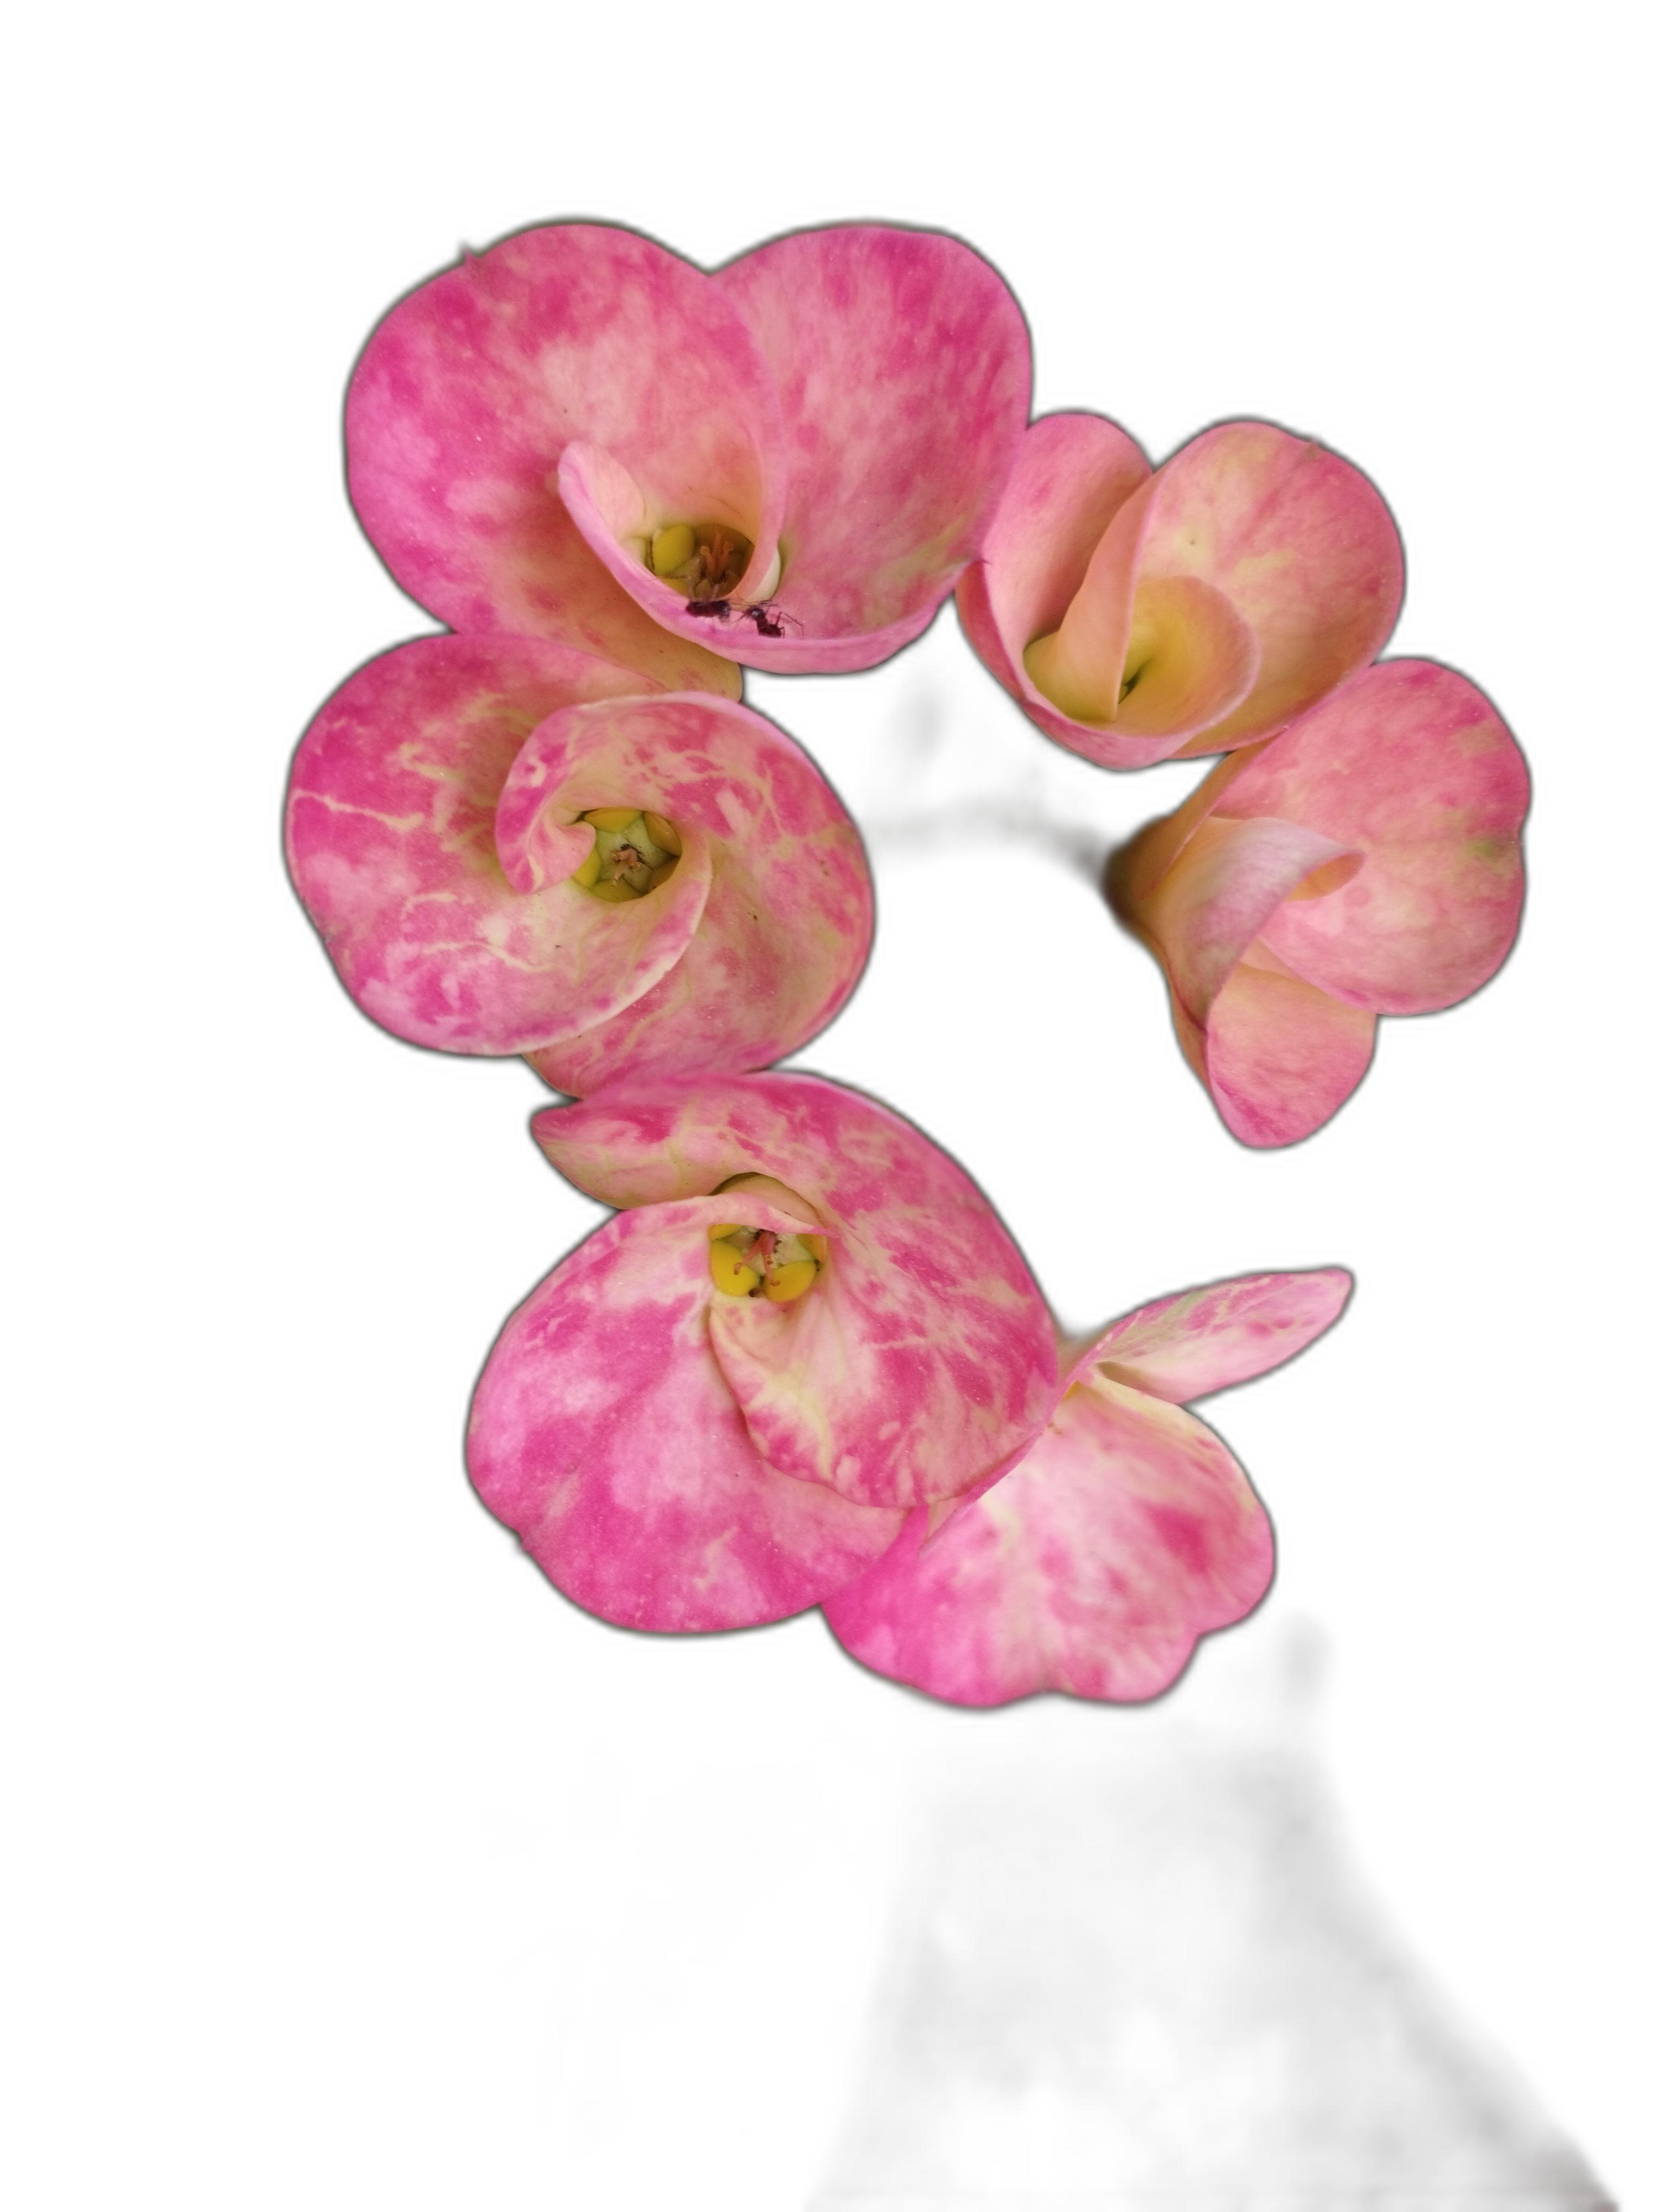
Label: Crown of thorns